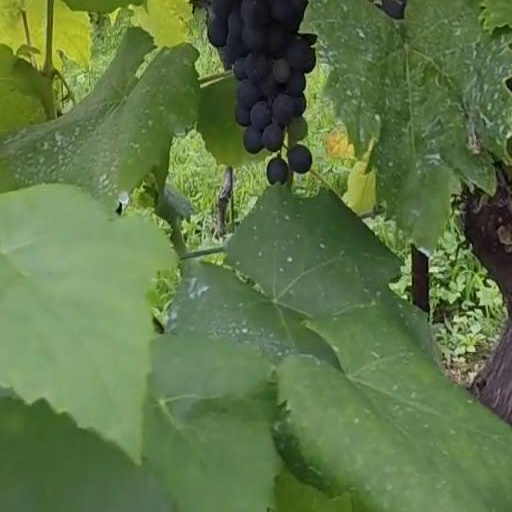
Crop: grape